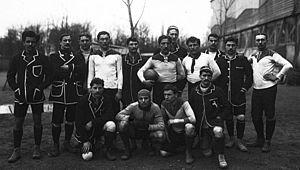
Football club de Lyon [équipe de rugby]
Le Football Club de Lyon (rugby à XV) est la section rugby à XV du club omnisports Football Club de Lyon. Elle est l'une des deux premières sections à avoir été créées au sein du club. Le club remporte notamment le Championnat de France 1909-1910. Les activités de rugby à XV sont interrompues en 1945, au FCL.
Le Football Club de Lyon, ou le Football Club Régates Lyonnaises entre 1899 et 1901, communément appelé le FC Lyon ou le FCL, est un club omnisports français fondé en 1893 par des élèves du lycée Ampère de Lyon. Ses couleurs sont traditionnellement le rouge et blanc. Il fut le principal club sportif de l'agglomération au moins jusqu'à la Seconde Guerre mondiale. Avant celle-ci, il obtient ses principaux résultats avec son équipe de rugby à XV, championne de France en 1910 et avec son équipe masculine de football qui atteint la finale de la Coupe de France 1918.